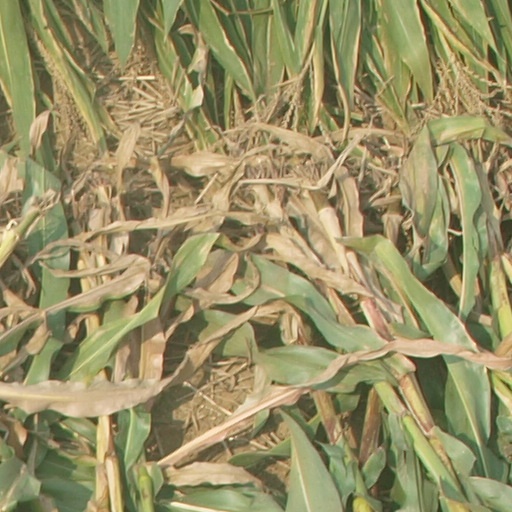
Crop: maize; corn